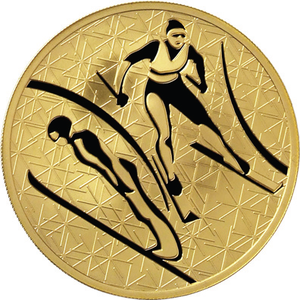
Le combiné nordique est un sport qui combine deux types de pratique de ski nordique : le saut à ski et le ski de fond. Créé en Norvège à la fin du XIXᵉ siècle, le combiné nordique est au programme olympique depuis la première édition et il dispose de championnats du monde depuis 1925.